C7P

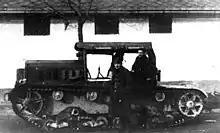
C6T Prototype

In 1933 the first two prototypes were constructed in the Ursus factory of the PZInż, the C6P and the C6T. The "C6P" had the engine placed in the front and used front wheel drive, while the "C6T" had the engine placed behind the crew compartment and used rear wheel drive. After a series of tests the C6T's engine was moved from the rear of the fuselage to the front. These modifications resulted in the C6T/II. The C6P's engine was moved to the rear and the cab was modified, whereupon it was given the designation C7P/I. Further modifications to the C7P/I resulted in the C7P/II and C7P/III prototypes, and the C6T/II was upgraded to C7P/II standards.